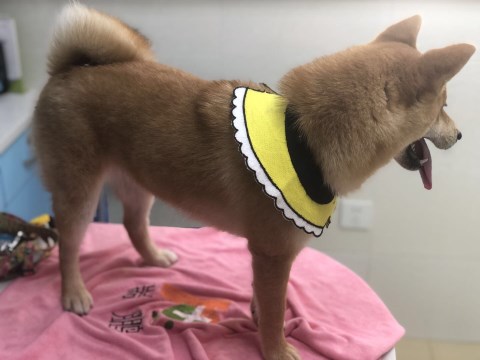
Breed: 1043-n000001-Shiba_Dog